Mega Man & Bass

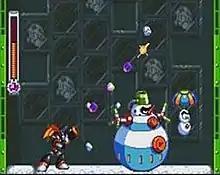
Unlike Mega Man, Bass can fire rapidly in seven different directions. The player's health is displayed in the top left corner.

Gameplay in "Mega Man & Bass" is similar to earlier games in the series. The player is tasked with completing a series of action-platform stages while overcoming obstacles, solving minor puzzles, and battling enemies. Destroying the "Robot Master" boss at the end of a stage lets the player acquire its special weapon. In previous games, the player generally took on the role of the hero Mega Man. In this game, the player can choose to start the game as either Mega Man or Bass. However, whichever character is picked must be used for the rest of the game and cannot be changed. Mega Man is able to charge his shots to make them more powerful and has the ability to slide along the ground. Bass is able to rapidly fire his arm cannon in eight directions, though shots cannot be fired while moving or pass through walls unless a certain upgrade is obtained. Bass is also able to double-jump (jump a second time in mid-air) and dash along the ground (similar to X in "Mega Man X"). Performing both simultaneously lets him cross great distances by doing a dash-jump.